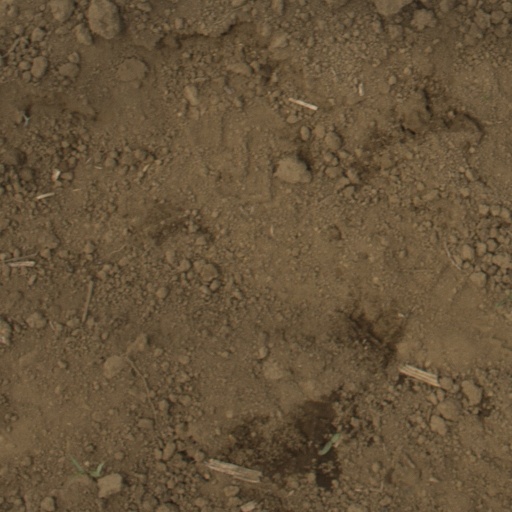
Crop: Jerusalem artichoke